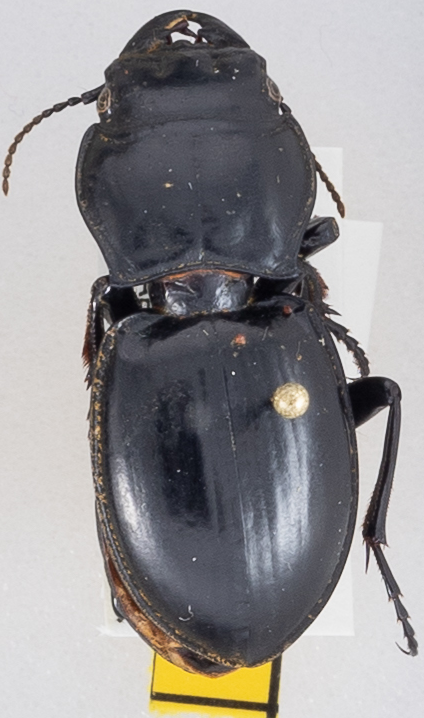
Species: Pasimachus californicus
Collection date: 2015-09-01
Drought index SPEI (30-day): -0.088
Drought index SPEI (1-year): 0.9
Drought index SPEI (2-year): -0.62